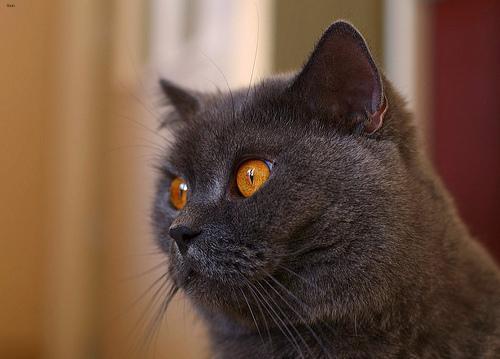
British Shorthair